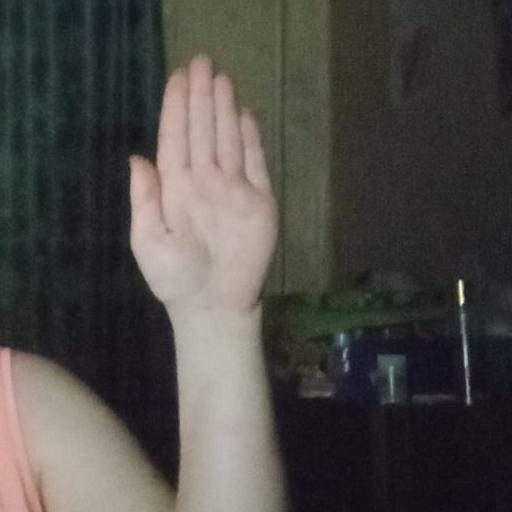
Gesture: stop